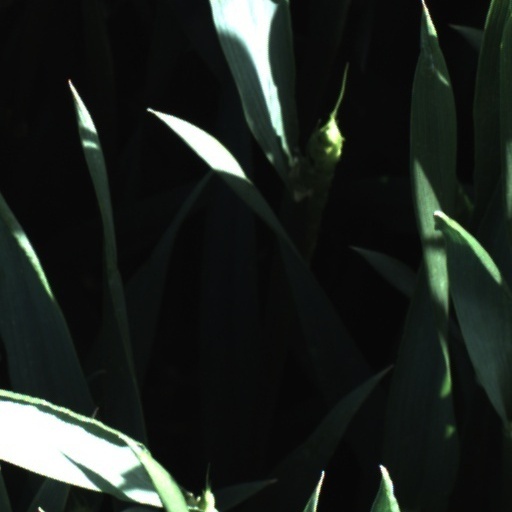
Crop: wheat